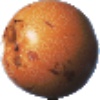
Label: granadilla